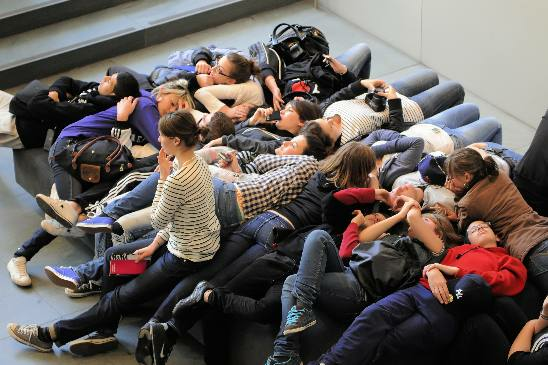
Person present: Yes